History of Virginia

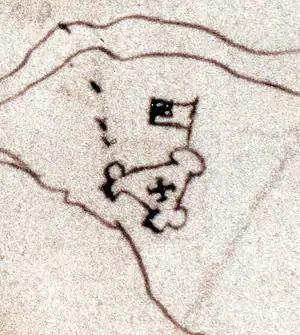
Sketch of Jamestown c.1608

The Roanoke Colony was the first English colony in the New World. It was founded at Roanoke Island in what was then Virginia, now part of Dare County, North Carolina. Between 1584 and 1587, there were two major groups of settlers sponsored by Sir Walter Raleigh who attempted to establish a permanent settlement at Roanoke Island, and each failed. The final group disappeared completely after supplies from England were delayed three years by a war with Spain. Because they disappeared, they were called "The Lost Colony."